Yitshak Kreiss

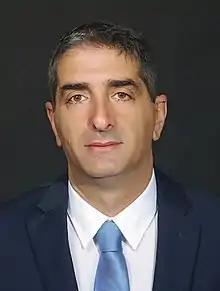
Yitshak Kreiss

Yitshak Kreiss (Hebrew: יצחק קרייס; born 1965) is an Israeli physician and Director General of Sheba Medical Center in Tel Hashomer. Kreiss served in the Israel Defense Forces in various capacities for 25 years, achieving the rank of Brigadier General. In 2011, he was appointed Surgeon General of the IDF. Kreiss is an expert in disaster medical relief.